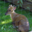
Label: deer